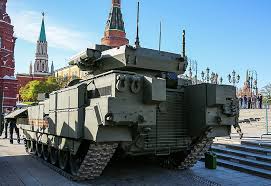
Label: BMP